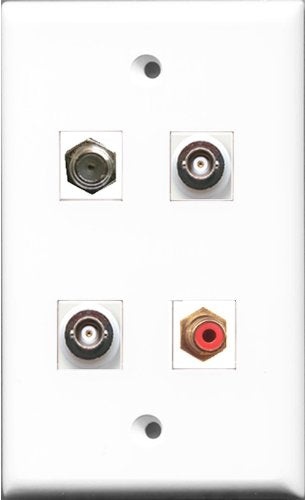
RiteAV 1 Port RCA Red and 1 Port Coax Cable TV- F-Type 2 Port BNC Wall Plate
Tooless connection Just plug one cable into the front and one into the back. High quality Screws included. Fits standard outlet boxes and mounting brackets Wallplate looks the same on the front and back. RiteAV - and 1 Port RCA Red and 1 Port Coax Cable TV- F-Type 2 Port BNC Wall Plate
Brand: RiteAV
Category: Hardware > Power & Electrical Supplies > Phone & Data Jacks > Phone Jacks